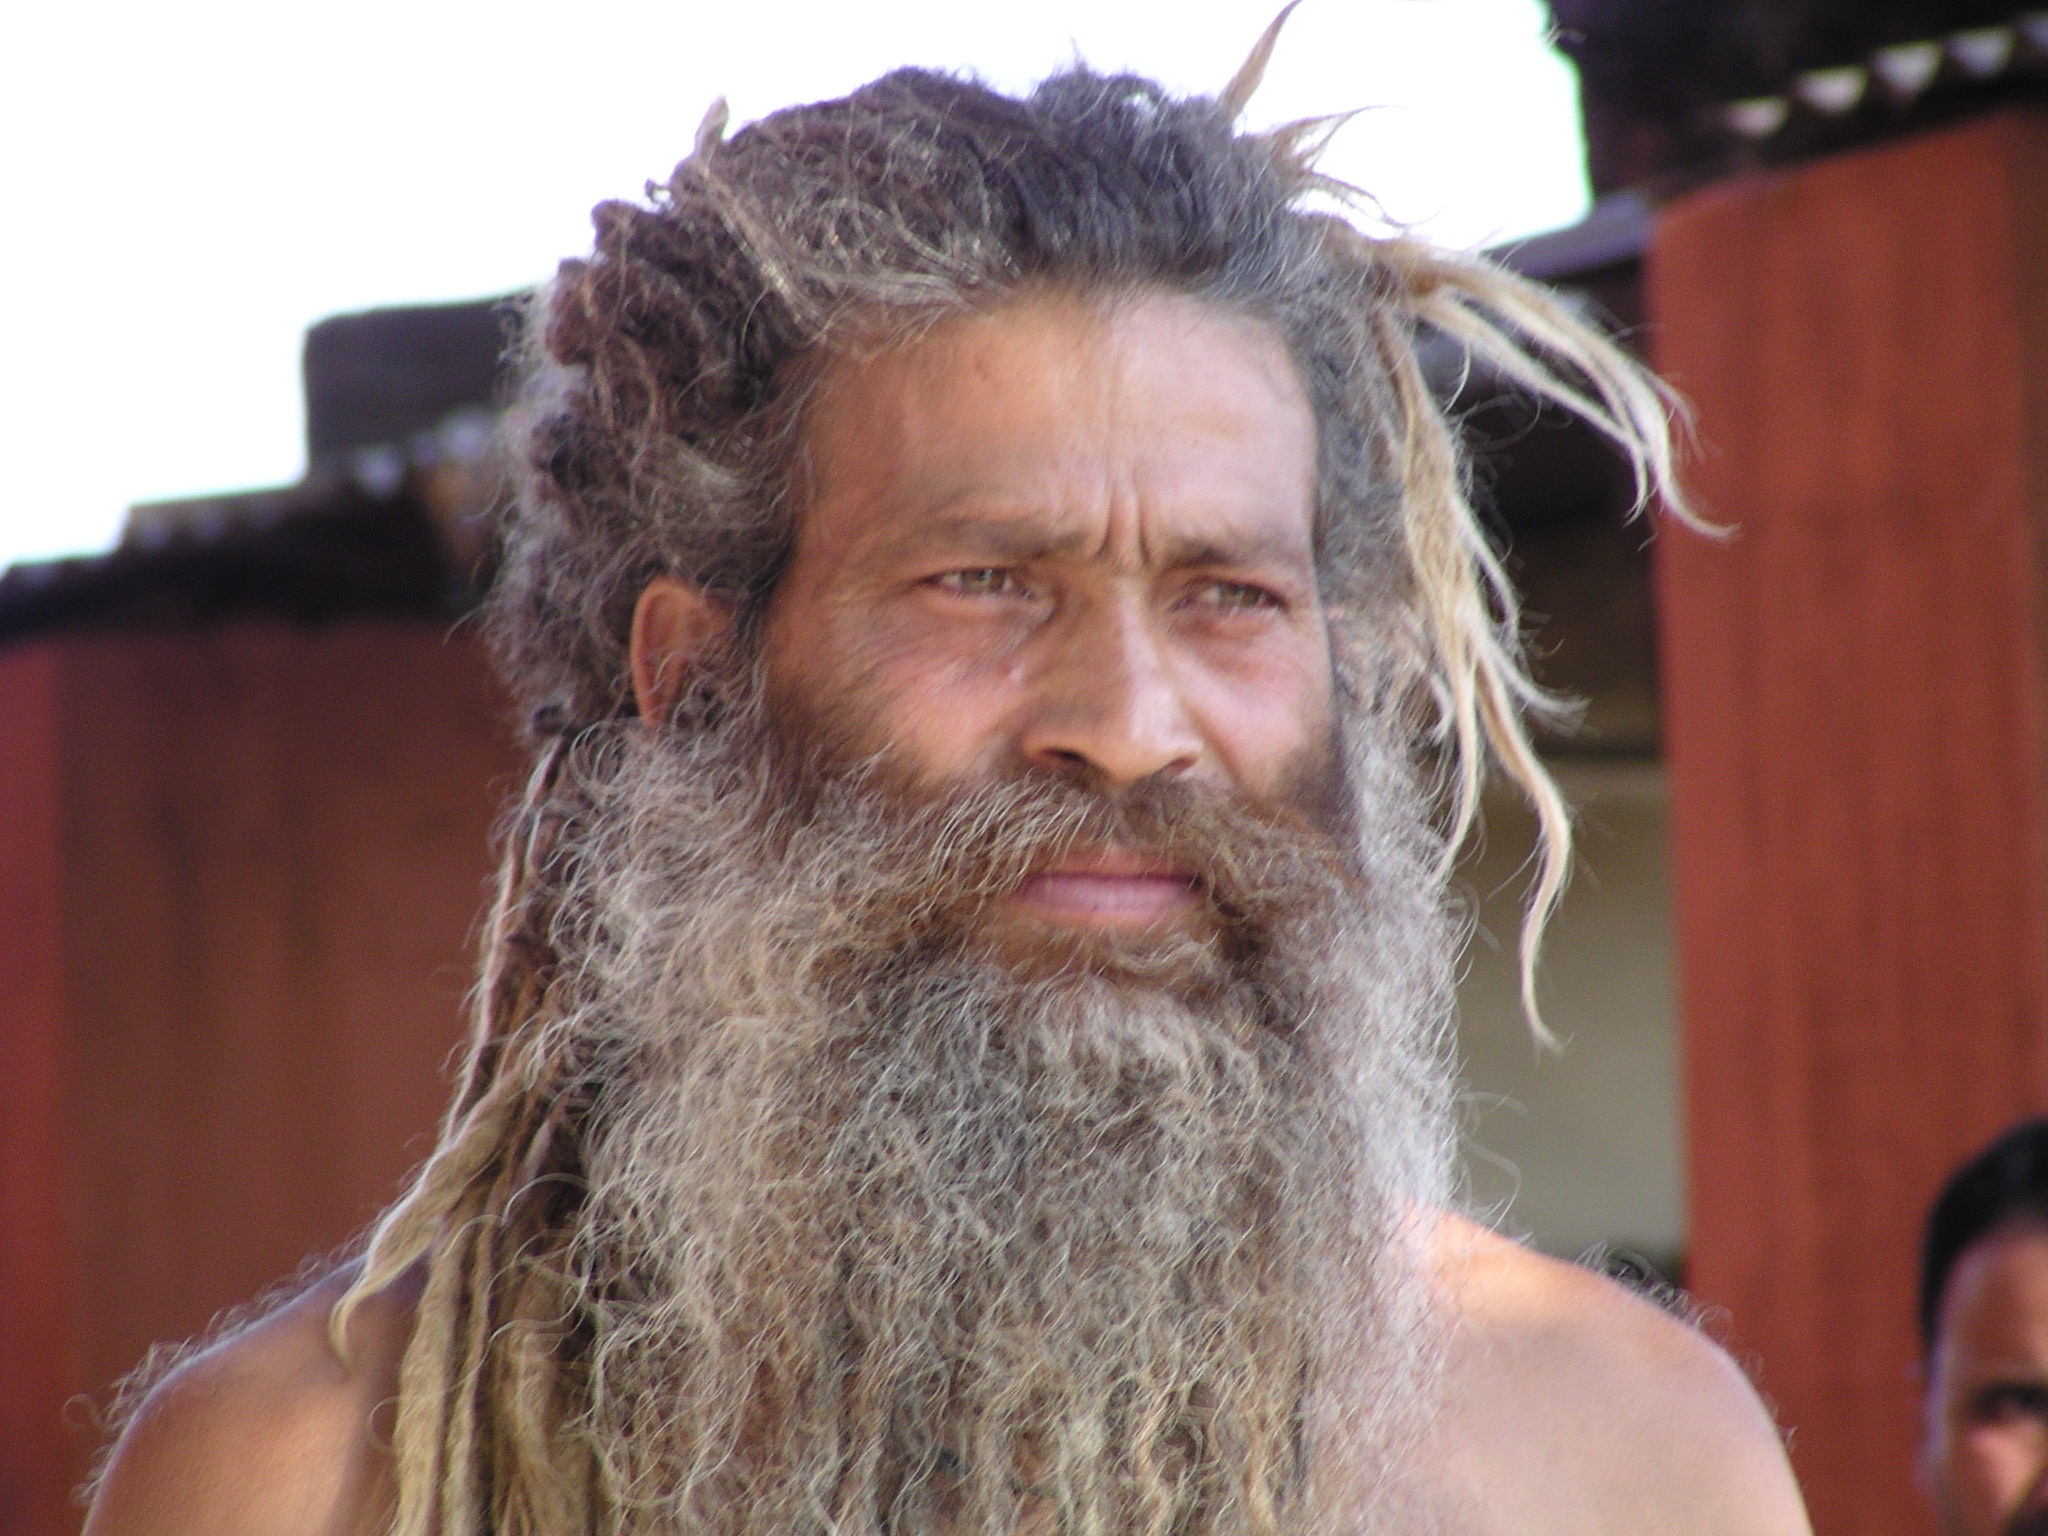
hair, hairstyle, beard, hindu, indians, holy man, facial hair